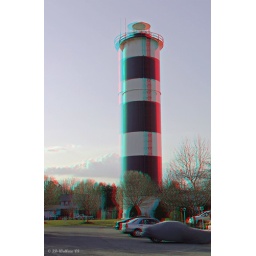
This landmark is not a lighthouse but in actuality, a water tower. Red/Cyan 3D glasses required for viewing.